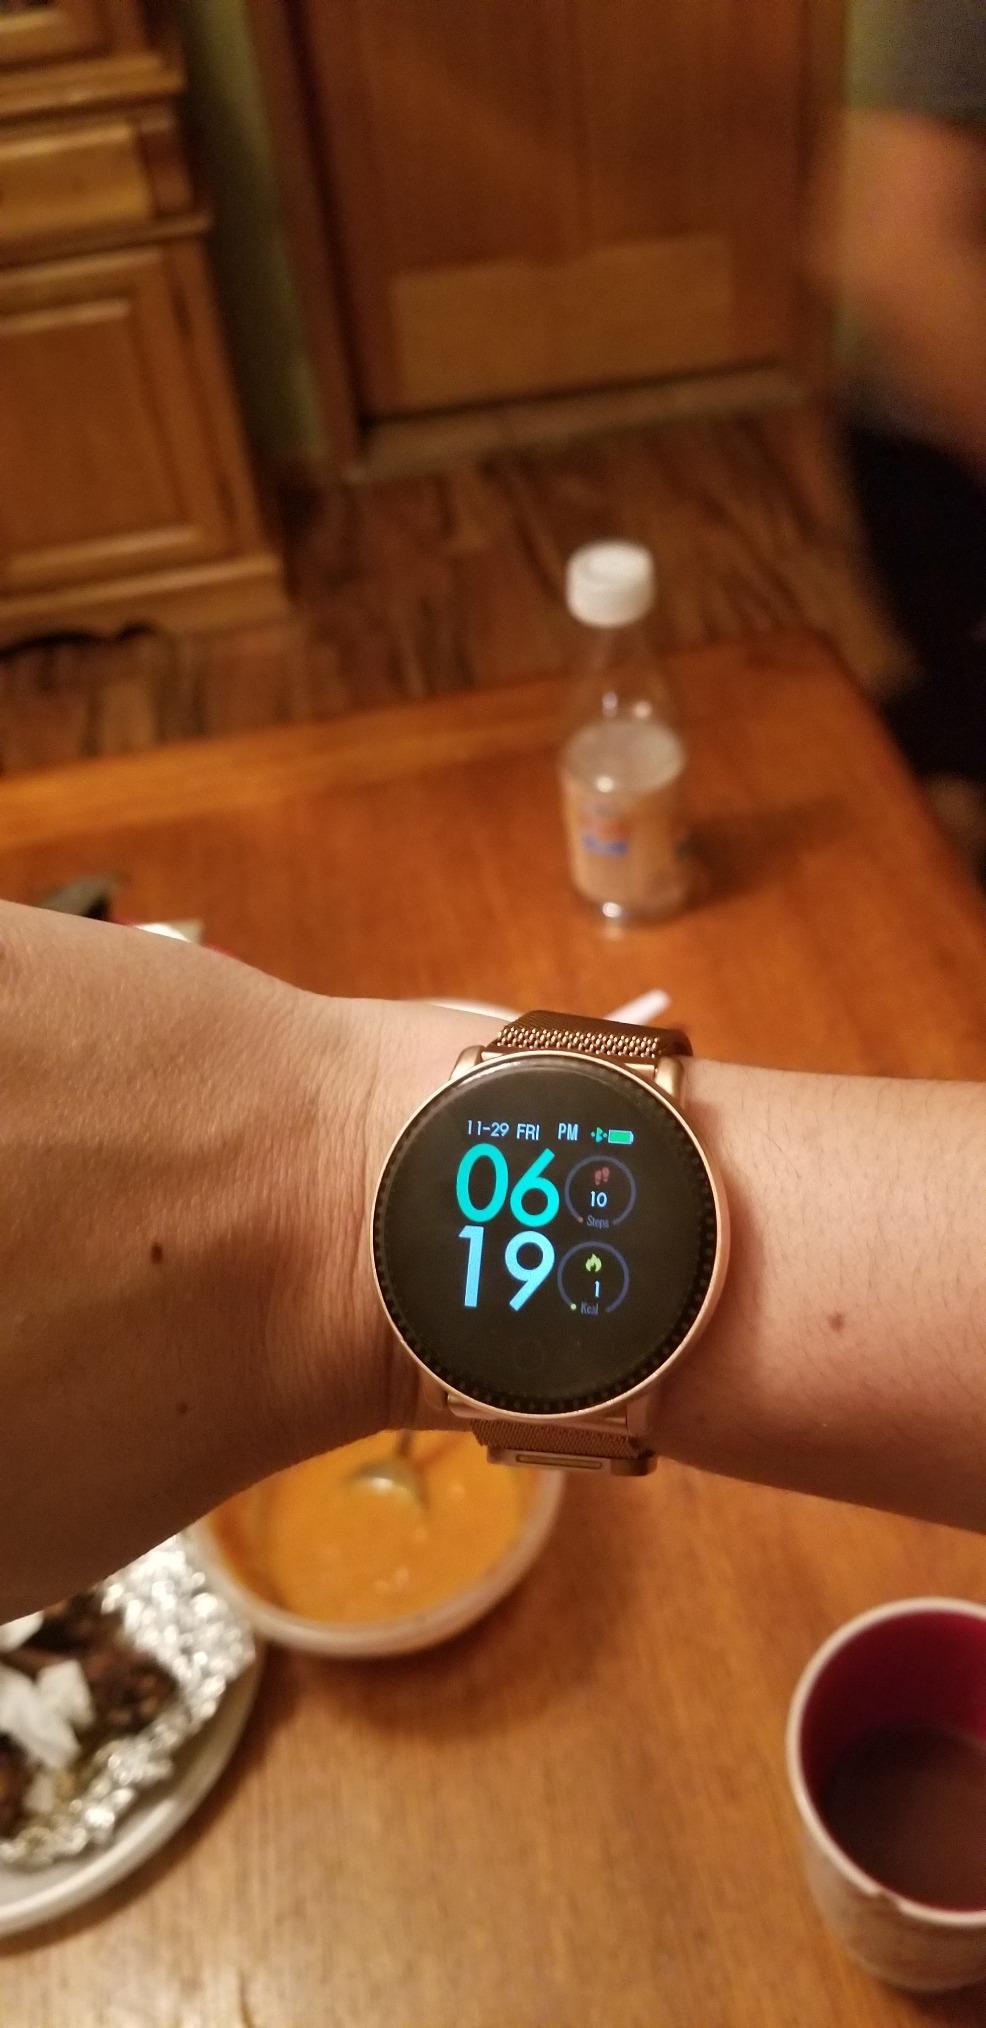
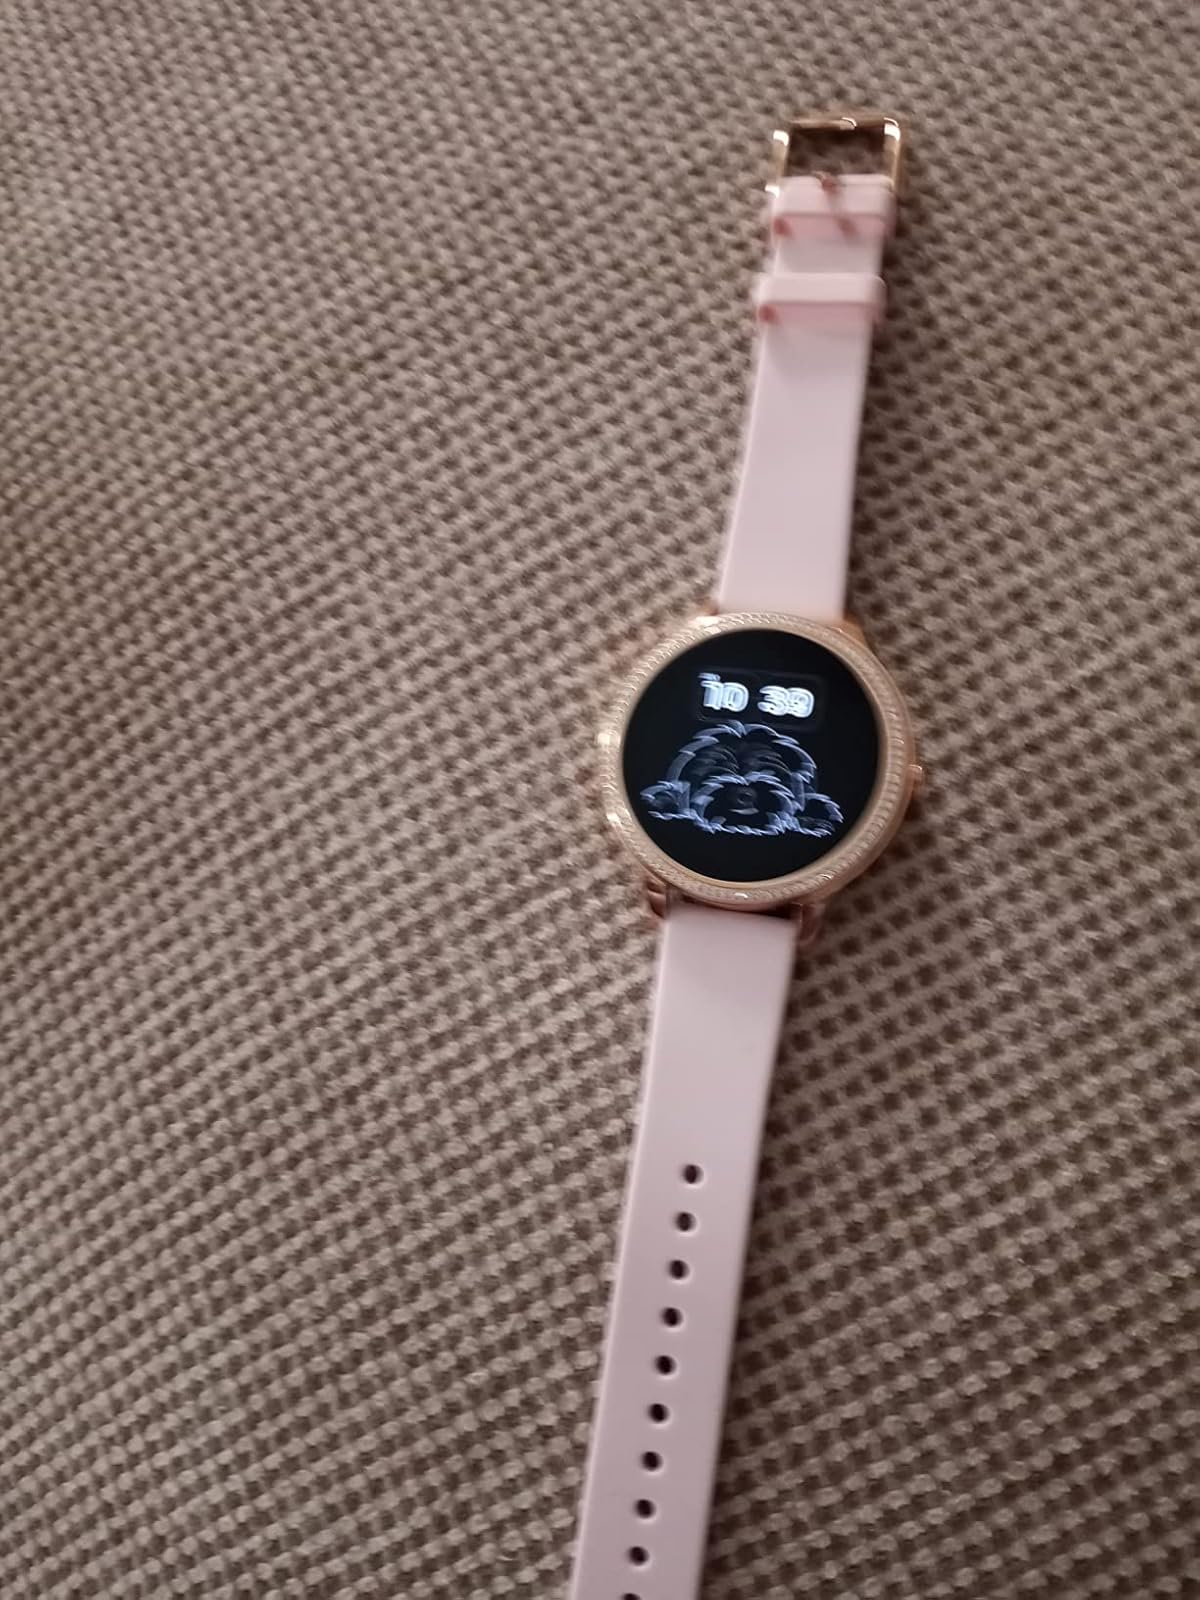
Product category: smartwatch
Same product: no